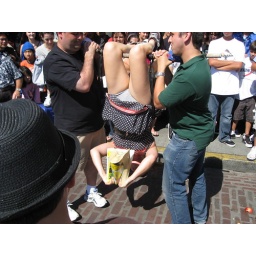
Street performer in Pike Place Market rips a phone book apart while hanging from a pole.